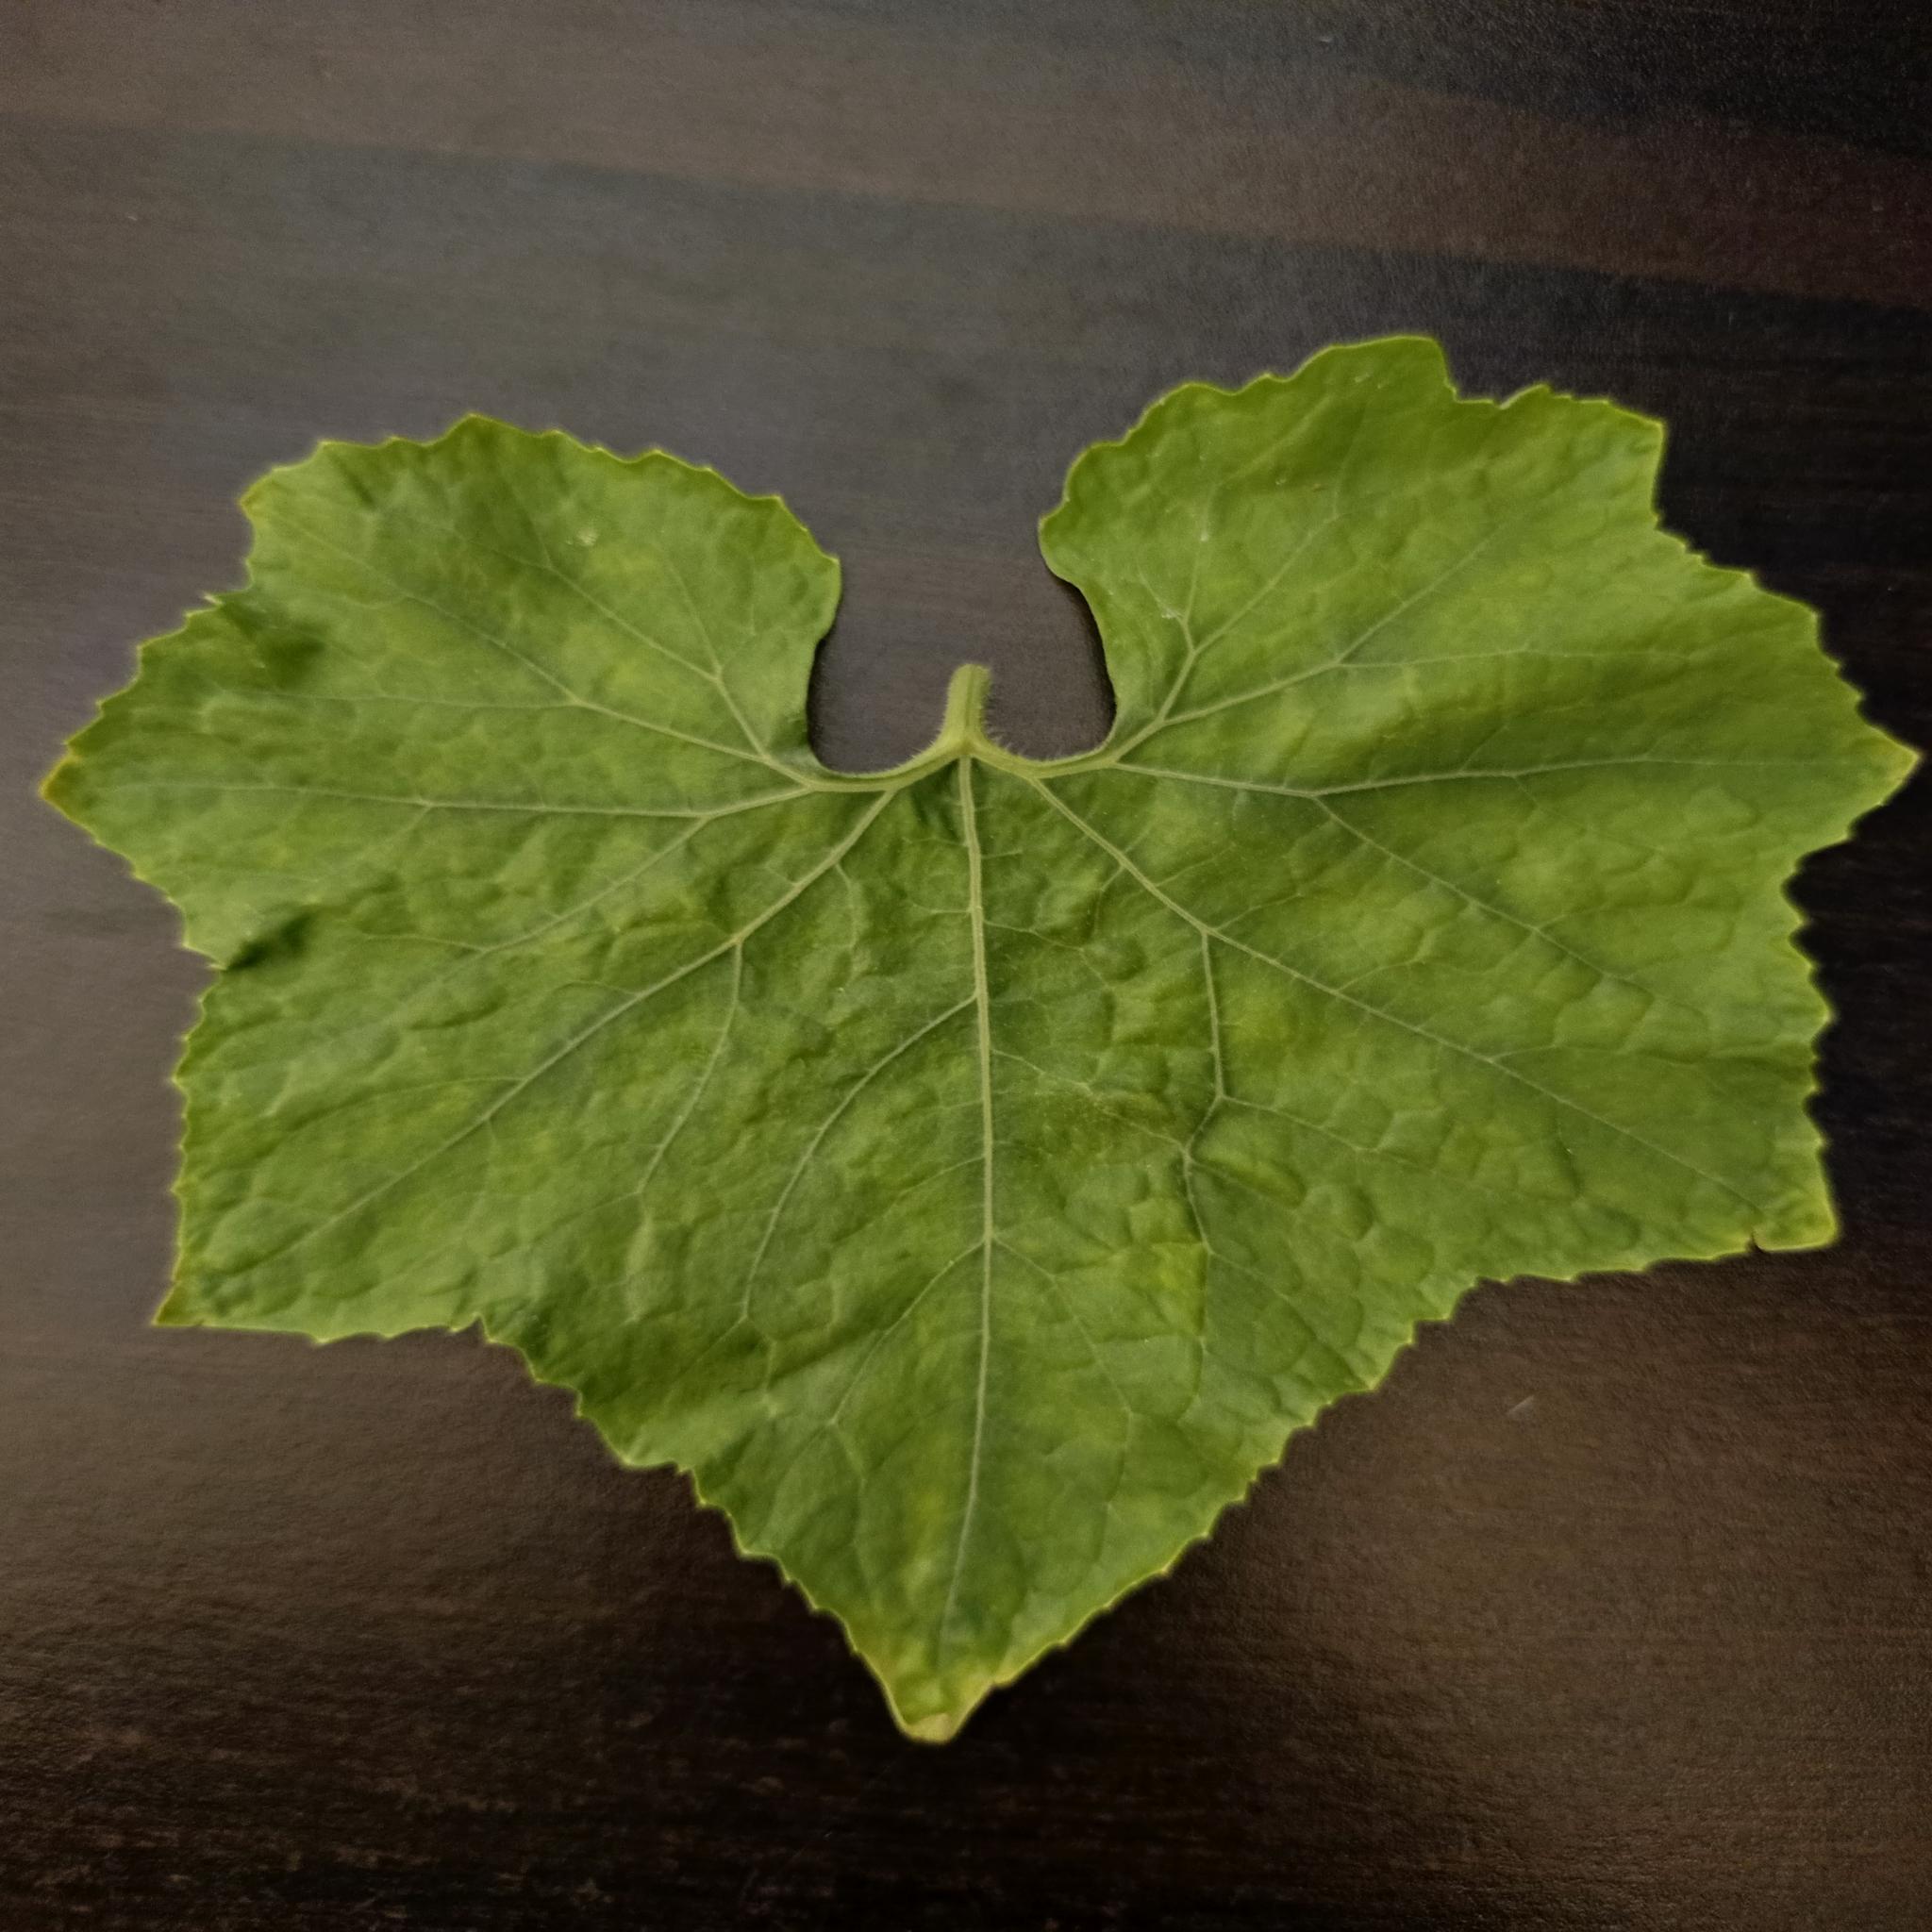
Label: Healthy